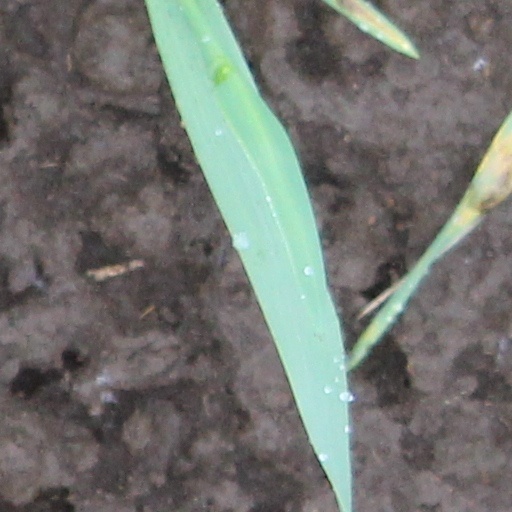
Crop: wheat